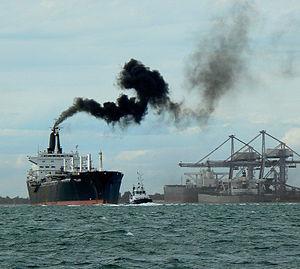
Navire entrant dans le port de Port-Saint-Louis-du-Rhône
La suie est un agrégat polluant de composés chimiques pour la plupart riches en carbone, se présentant comme une substance d'aspect noirâtre, salissante et d'odeur âcre résultant de la combustion incomplète de matières carbonées. Les « grains » de suie ont l'apparence trompeuse de minuscules grains ronds et d'un noir mat, qui en réalité, observés au microscope électronique s'avèrent être des agrégats complexes de particules bien plus petites, organisées dans des configurations décrites par Jullien et Botet en 1987 et dans des morphologies ensuite décrites par Köylü et al. ; Sorensen & Feke et Brasil et al.
Port-Saint-Louis-du-Rhône est une commune française située dans le département des Bouches-du-Rhône en région Provence-Alpes-Côte d'Azur, créée en 1904 par nécessité d'Arles et de Lyon d'avoir un port en embouchure du Rhône.